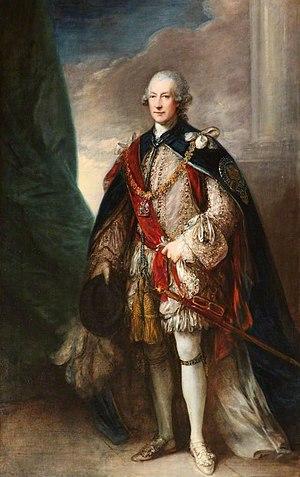
Cette page fournit une liste chronologique de tableaux du peintre anglais Thomas Gainsborough